Sivaraman Cheriyanad

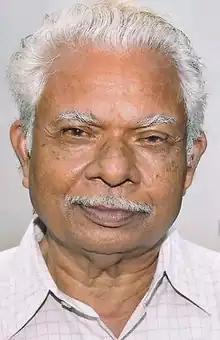

Sivaraman Cheriyanad was a Malayalam-language writer from Kerala, India. He wrote short stories, novels and children's literature, besides contributing to scholarly literature including studies on the works of Parappurath and Malayattoor Ramakrishnan. He received the Abu Dhabi Sakthi Award and A. P. Kalakkad Award. He was also a school teacher and a recipient of the National Teachers Award.